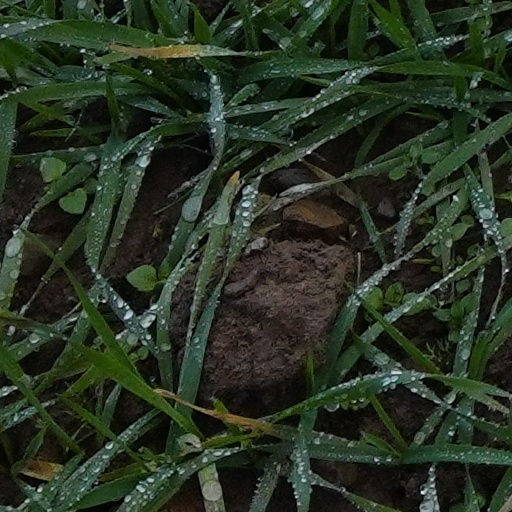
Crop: wheat